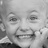
Emotion: happy